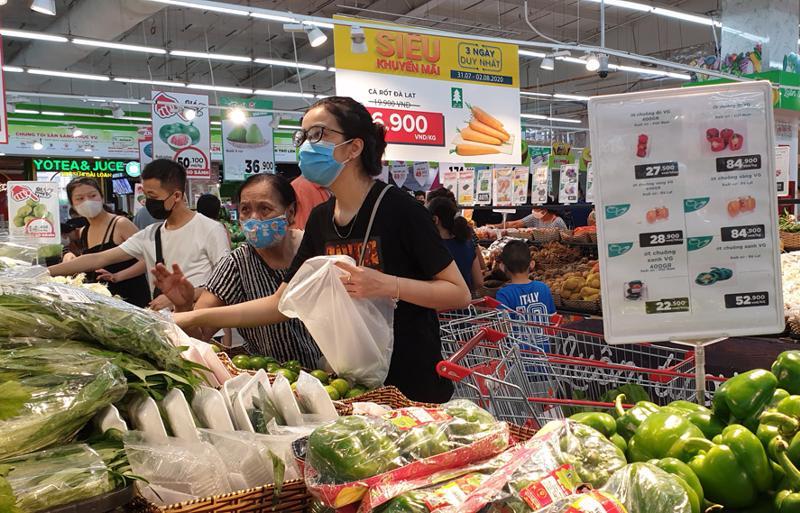
có một cô gái mặc áo đen và đeo khẩu trang xanh đang đứng bên những chiếc xe đẩy